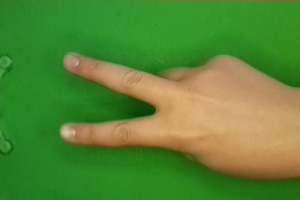
Label: scissors